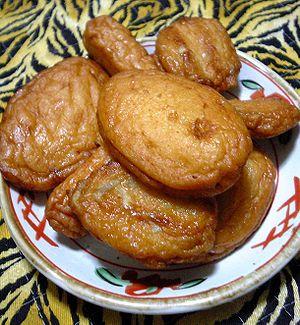
Le satsuma age, aussi appelé tsukeage ou chikiagi, est un gâteau de poisson frit de Kagoshima, Japon. Du surimi et de la farine sont mélangés pour obtenir une pâte compacte qui se solidifie pendant qu'elle frit. C'est une spécialité de la région de Satsuma, aussi connue sous le nom chikiagi à Okinawa.